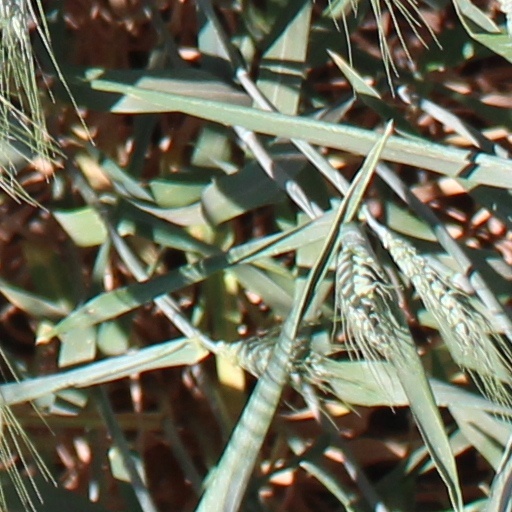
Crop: wheat